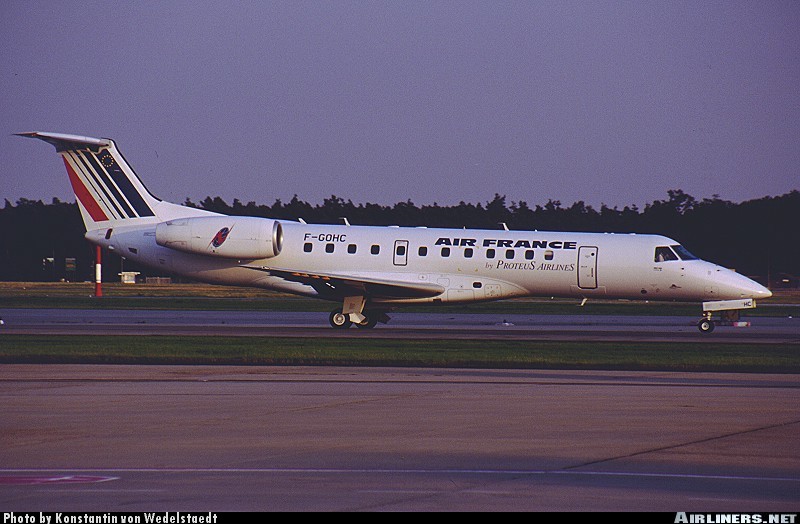
Vehicle type: Planes